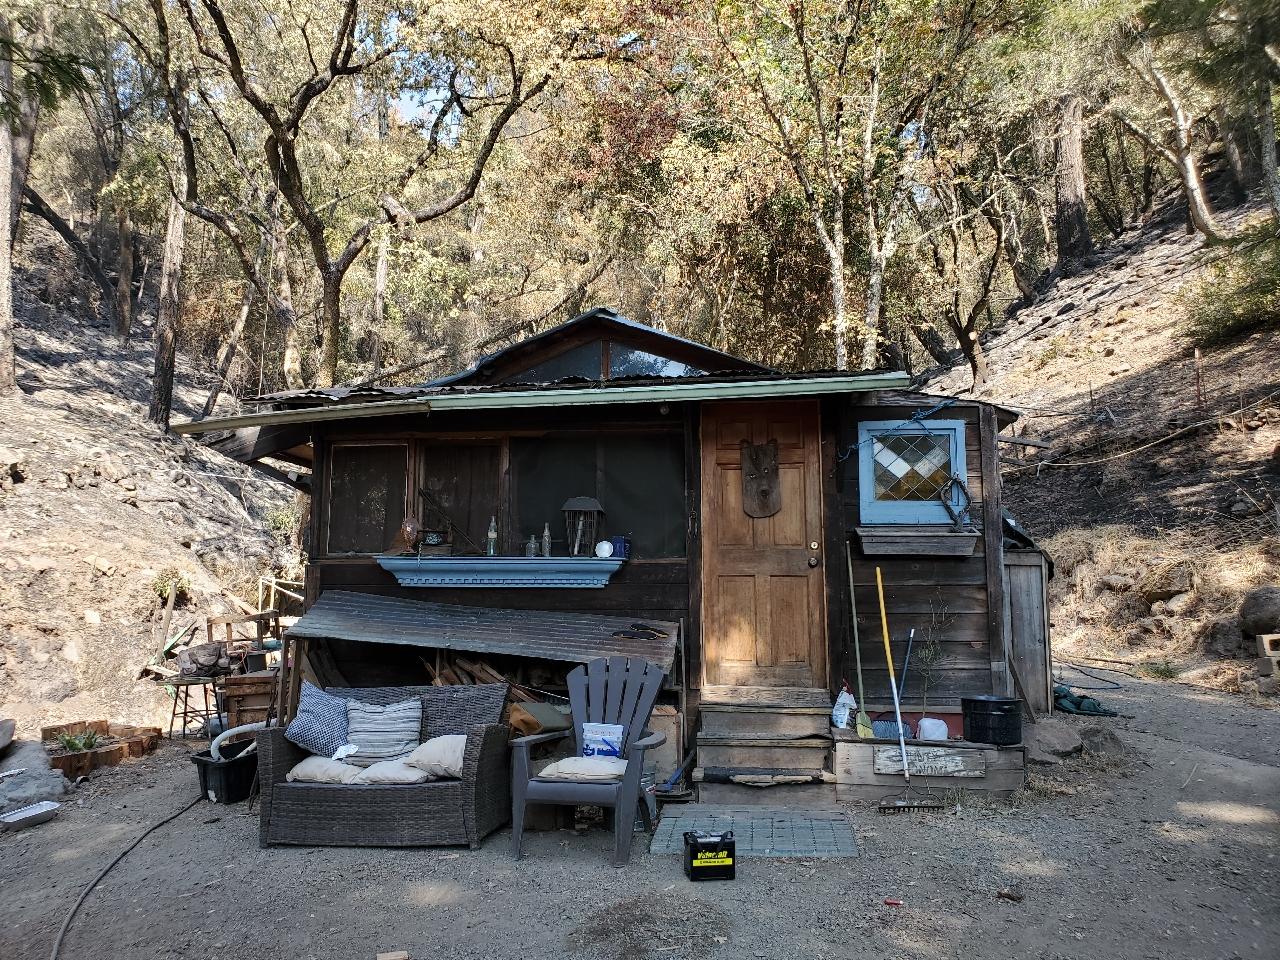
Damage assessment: no_damage